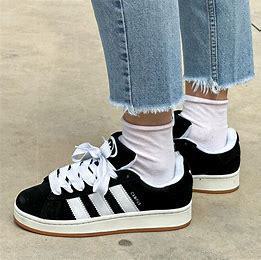
Brand: Adidas
Model: Campus 00S